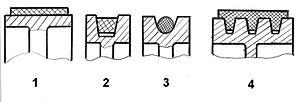
Courroie plate Courroie ronde Courroie trapézoïdale Courroie côtelée Русский: Ременная передача: Плоский ремень Клиновой ремень Круглый ремень Поликлиновый ремень